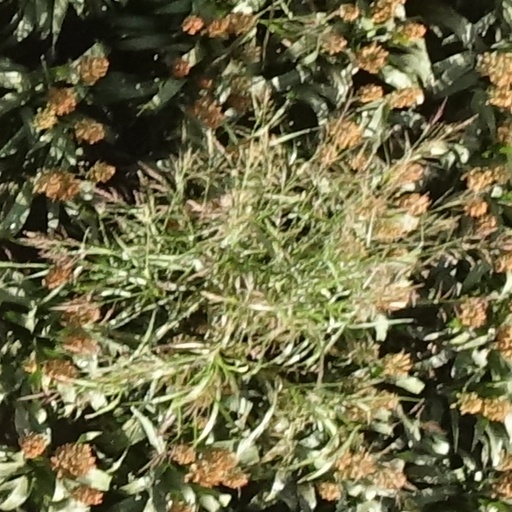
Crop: sorghum